Clovelly

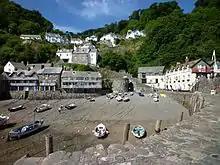
Lower part of the village, from the harbour wall

The area has had human habitation since the Iron Age; there is a hillfort at Windbury Head northwest of the village. Following the Norman Conquest of England in 1066, the Manor of Clovelly was acquired by William the Conqueror from its Saxon tenant. It was listed in the Domesday Book of 1086 as "Clovelie". William later gifted of the village to his wife Matilda of Flanders.